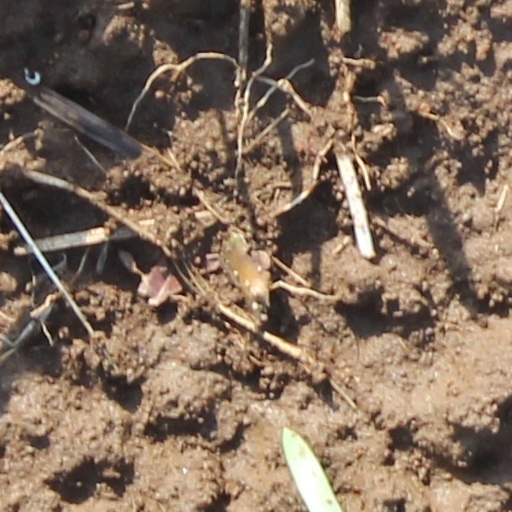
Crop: wheat